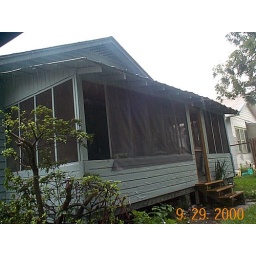
The back of the house when we bought it . Note the difference in the roof compared to the after photo.